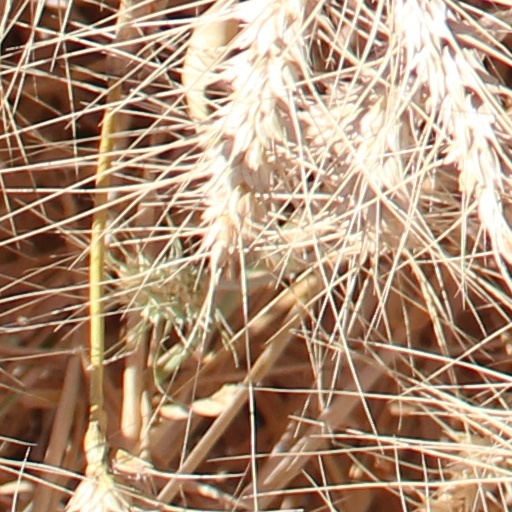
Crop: wheat